Central Manufacturing District–Original East Historic District

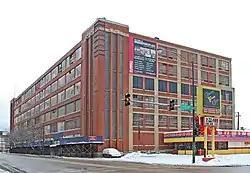
The Spiegel Administration Building, a Chicago Landmark, located in the district at W. 35th St. and S. Morgan St.

The Central Manufacturing District–Original East Historic District (Original East Historic District) is a historic district listed on the National Register of Historic Places located in the Bridgeport and McKinley Park community areas. The Original East Historic District has sixty-six contributing properties and seven noncontributing properties. It does not include the entire area of the Central Manufacturing District with its contributing properties limited to the ranges of 3500-3700 blocks of South Morgan Street. South Racine Avenue, and South Iron Street: 3500-3900 blocks of South Ashland Avenue: 1000-1600 blocks of West 35th and West 37th Streets: and 1200-1600 West 38th Street.